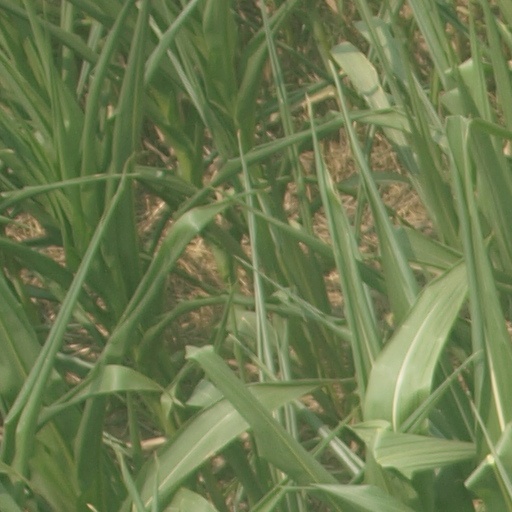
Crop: maize; corn